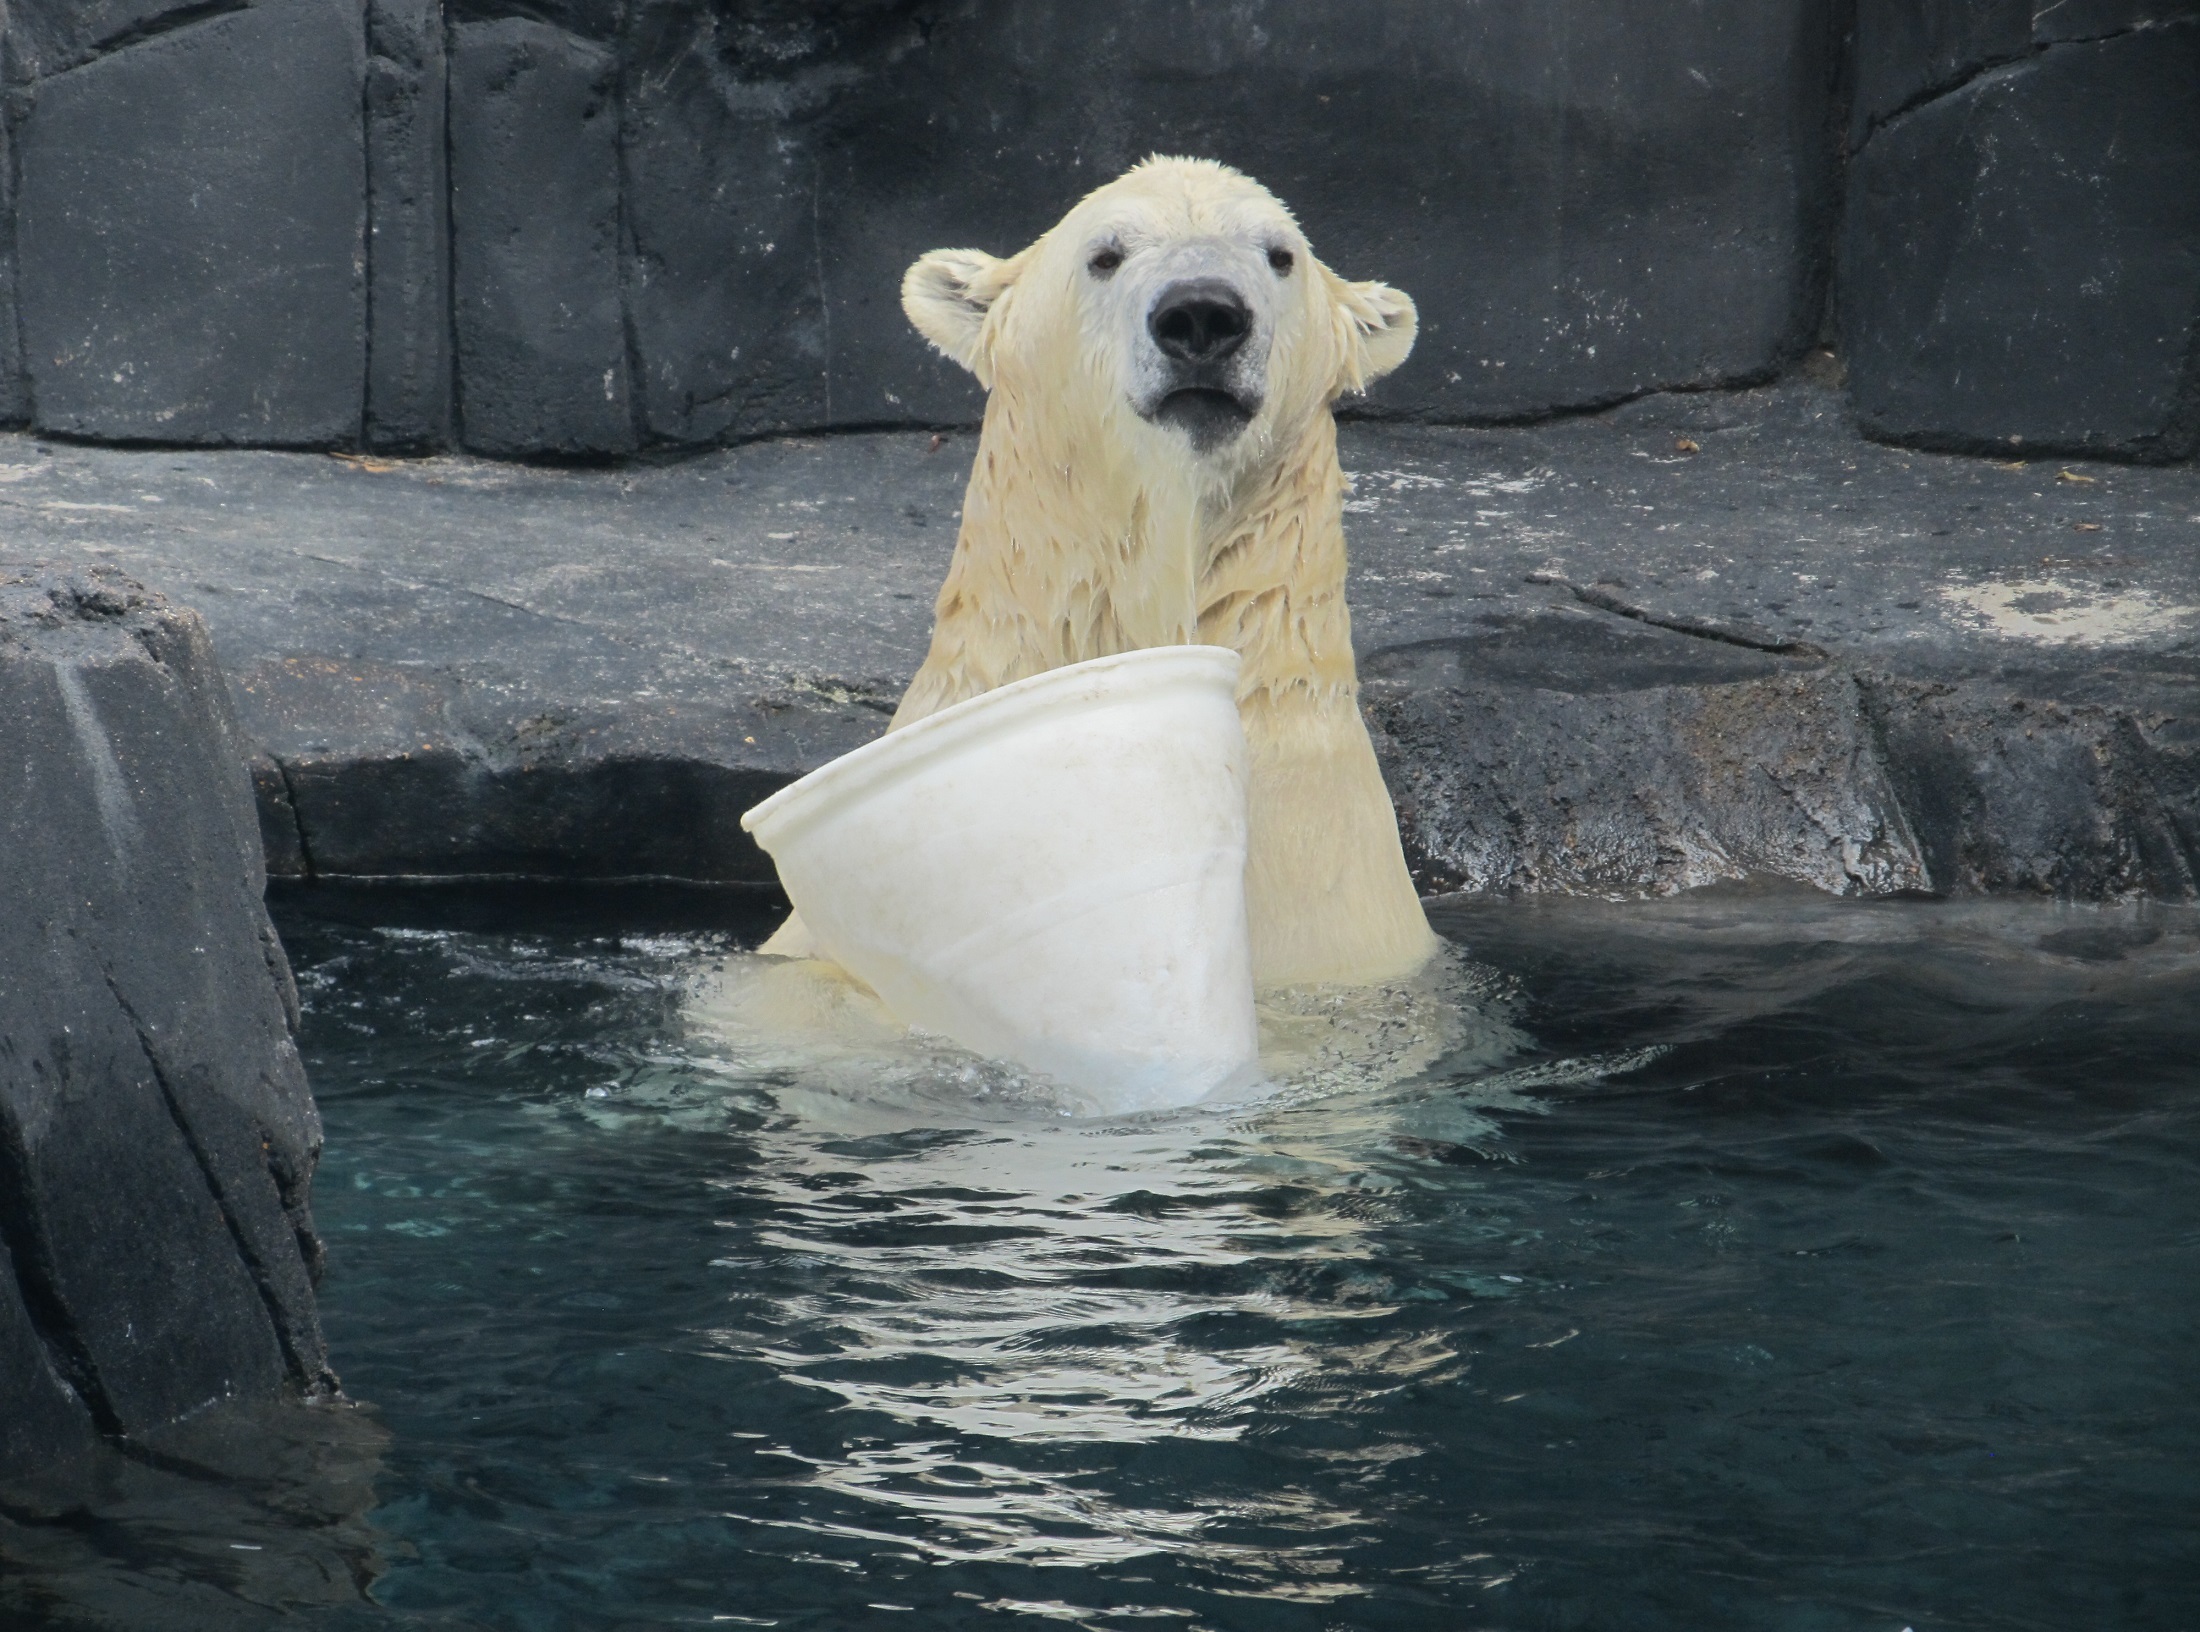
nature, looking, bear, wildlife, wild, zoo, portrait, mammal, predator, playing, polar bear, swimming, bucket, enclosure, vertebrate, ursus maritimus